Ignaz Aurelius Fessler

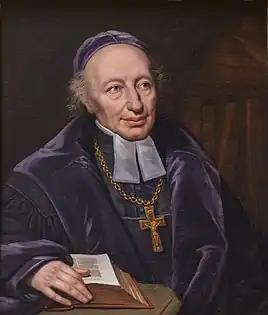
His portrait by Johann Rombauer (1821)

Ignaz Aurelius Fessler, aka Feßler (18 May 1756 – 15 December 1839) was a Hungarian ecclesiastic, politician, historian, and freemason.